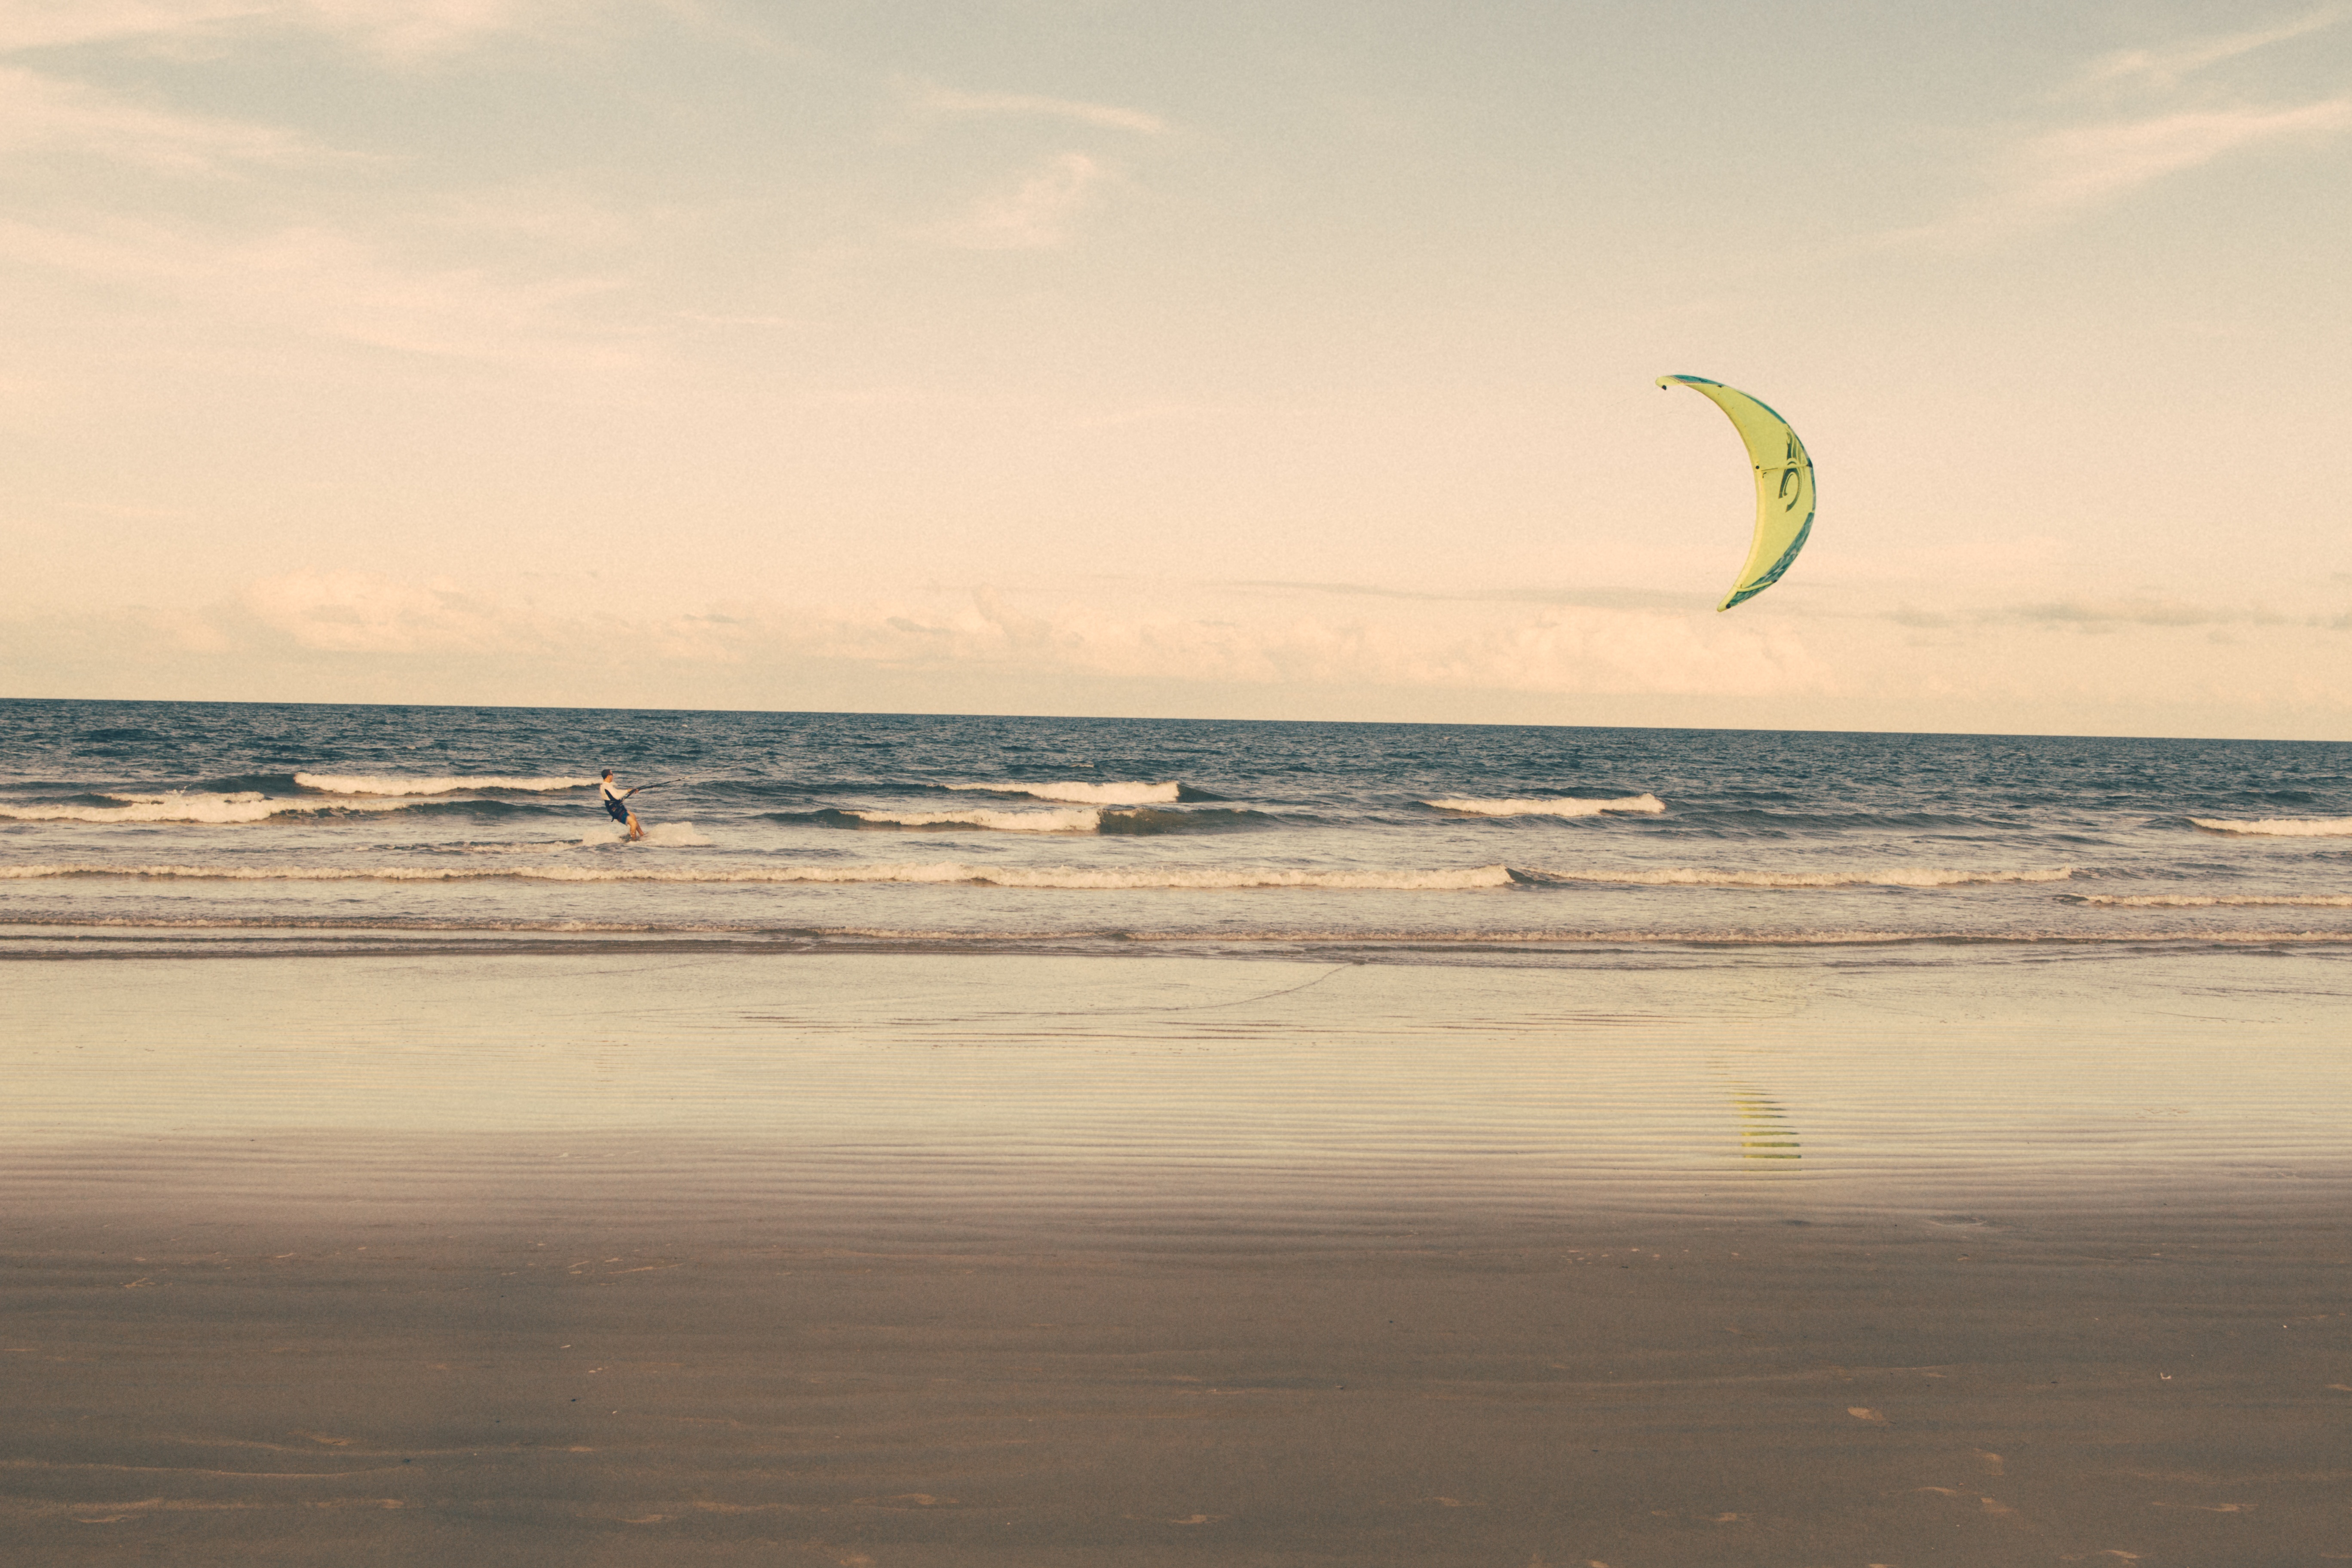
man, beach, sea, coast, water, outdoor, sand, ocean, horizon, person, sport, shore, wave, wind, summer, vacation, surf, surfing, kite, action, surfboard, holiday, extreme, speed, leisure, toy, body of water, power, fun, sports, hobby, kiteboarding, kite surfing, atmosphere of earth, windsports, wind wave, boardsport, surfing equipment and supplies, surface water sports